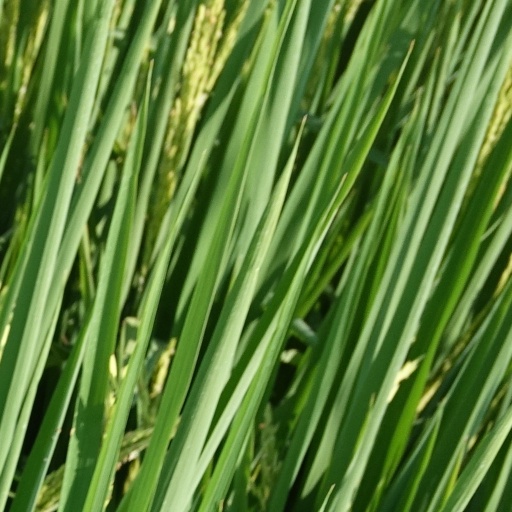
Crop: rice